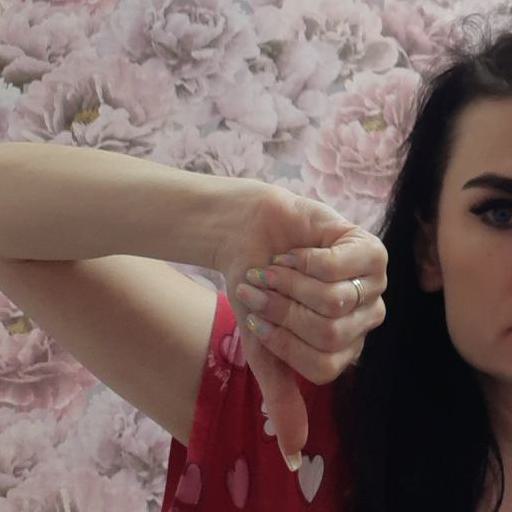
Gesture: dislike